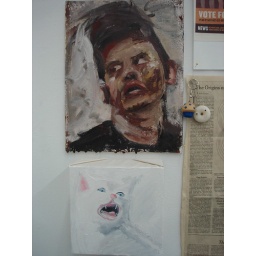
painting of a me over a white cat